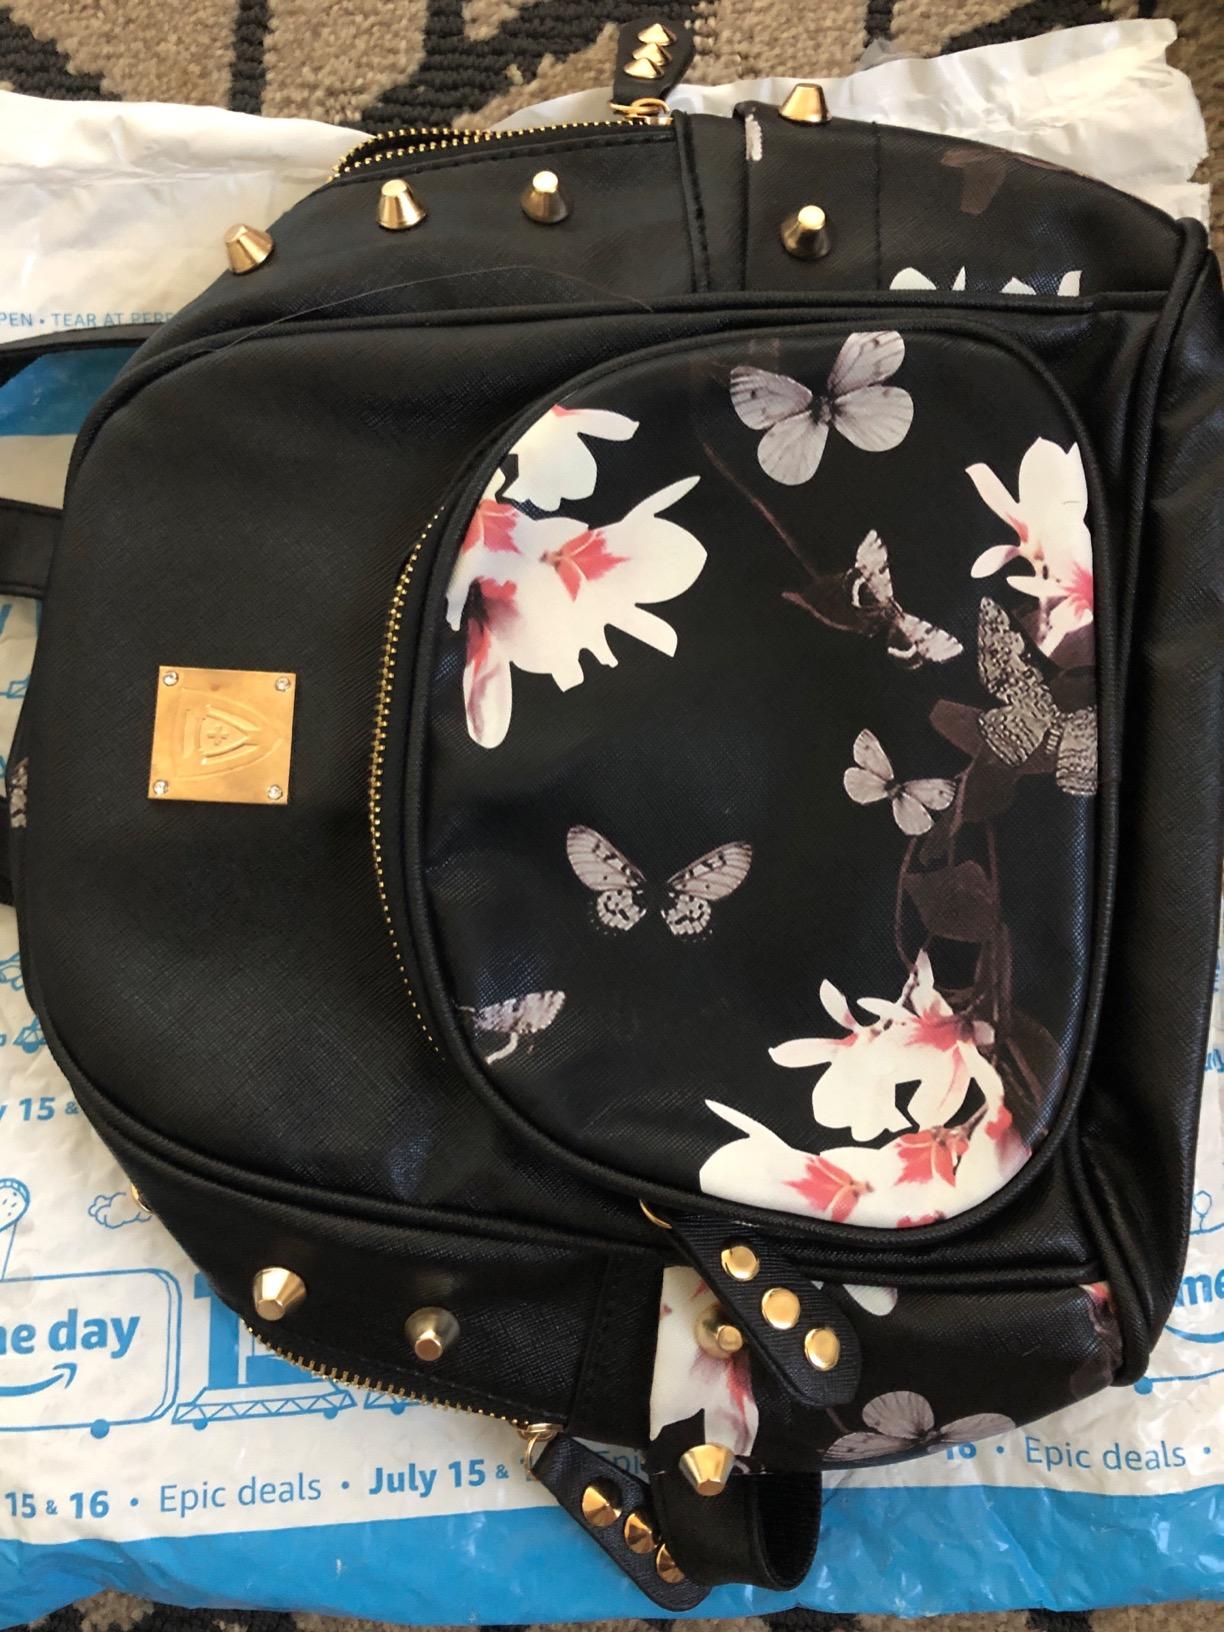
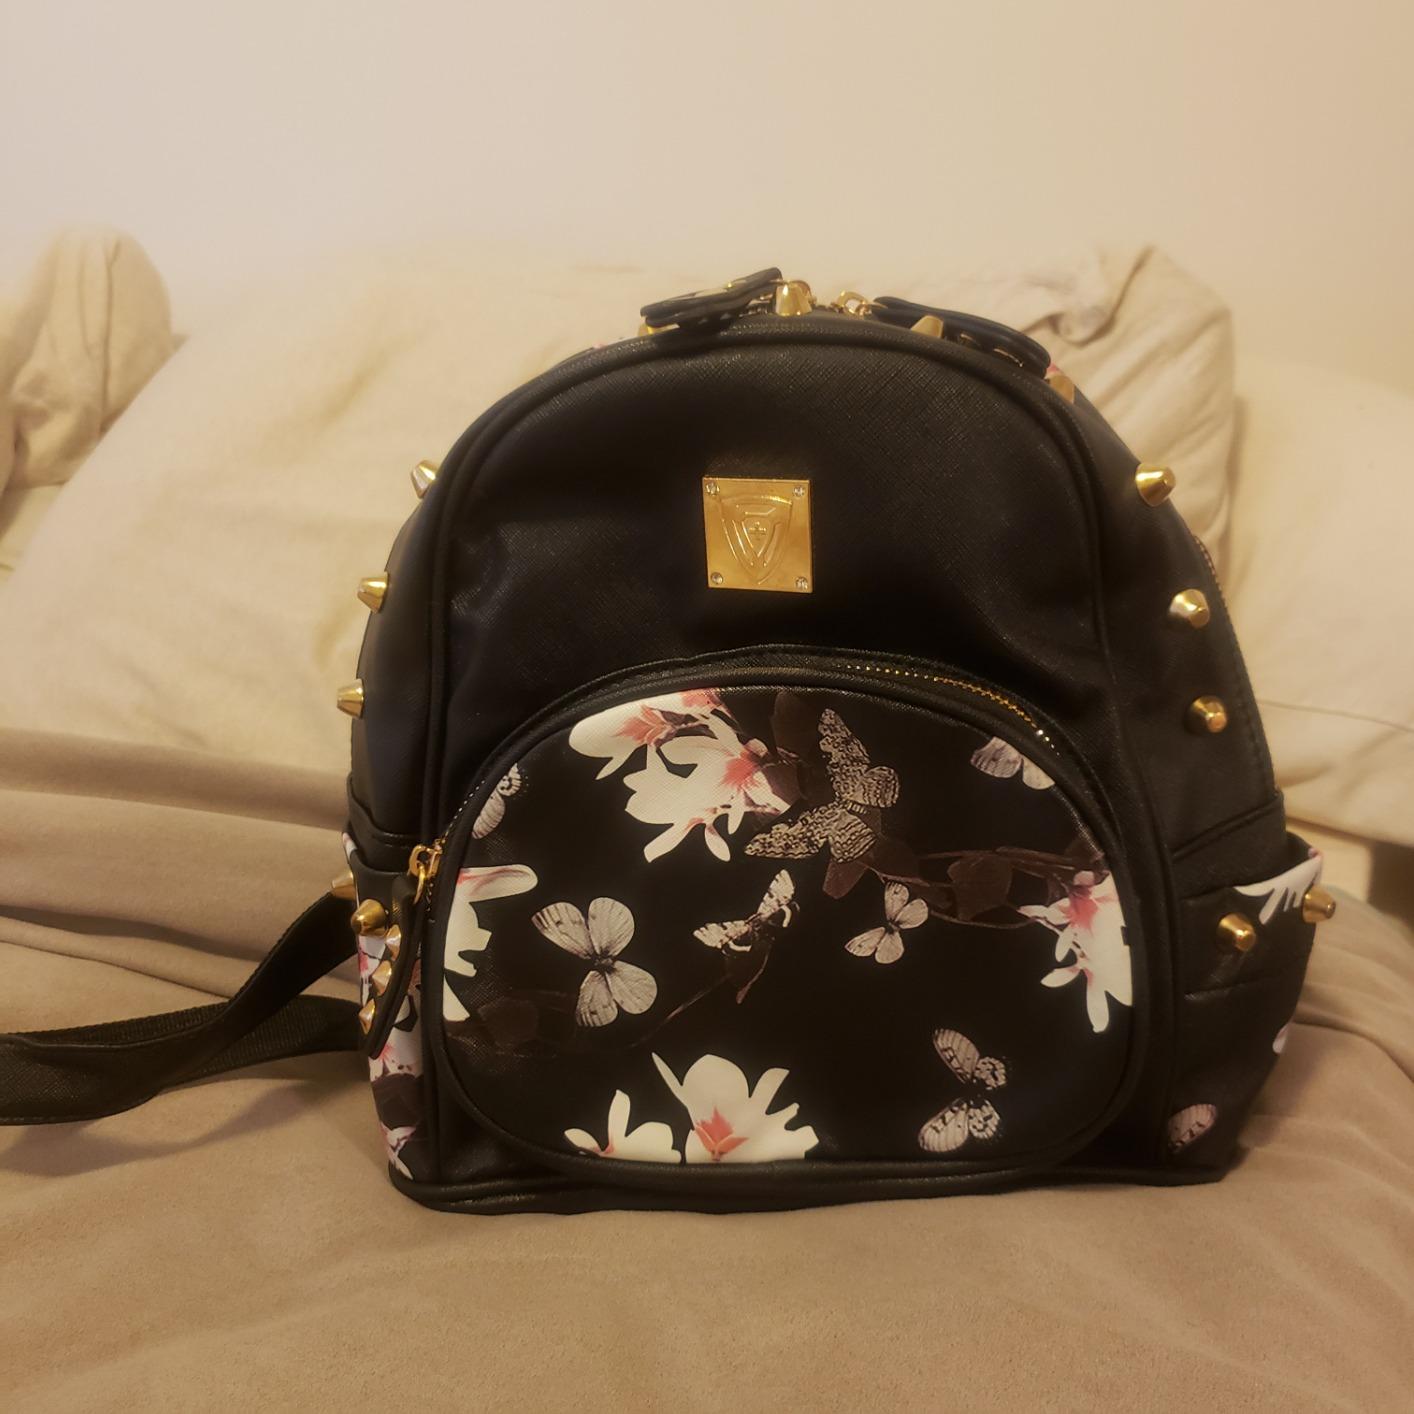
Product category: accessories_handbag
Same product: yes